Meipporul

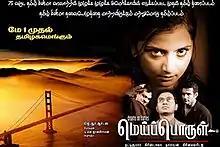
Theatrical release poster

Meipporul, also known as The True Meaning, is a 2009 Indian-American Tamil language thriller film produced and directed by Natty Kumar and Krish Bala. The film stars Krish Bala and Anusha, with Natty Kumar, Narayan Sundararajan, Rani Jayakumar, Lee Kuhn, Christopher Martin Bauer, Suren Vijaykumar, and Ritu Bhargava playing supporting roles.